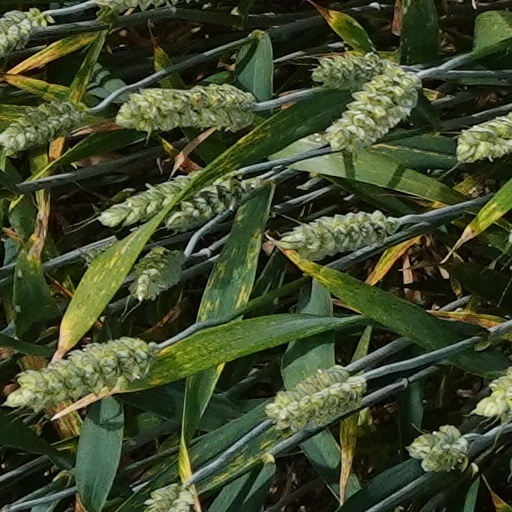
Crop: wheat